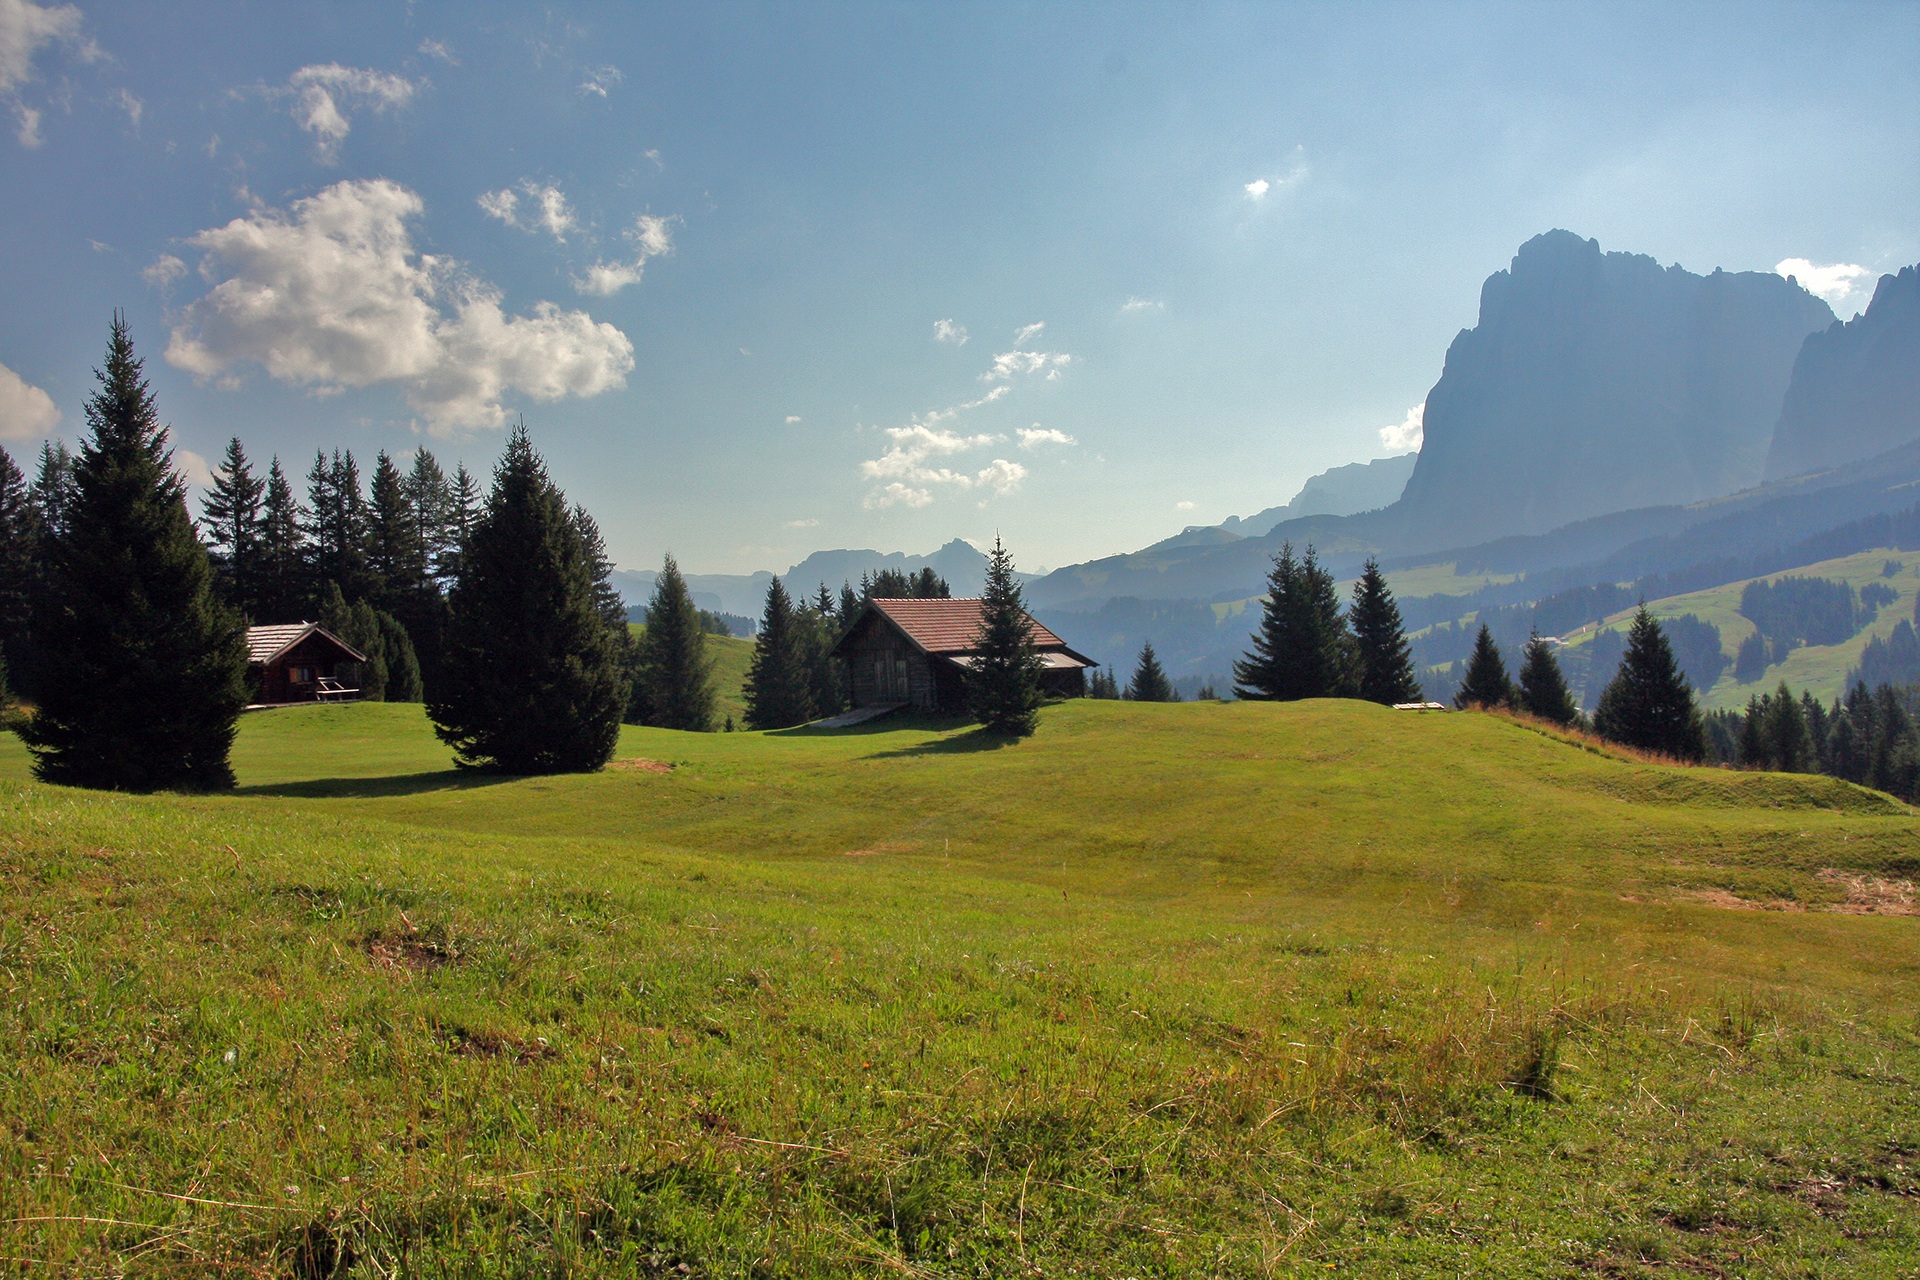
mountainous landforms, nature, mountain, geographical feature, wilderness, mountain range, tree, grassland, pasture, hill, meadow, grass, morning, outdoor recreation, alps, rural area, ridge, landscape, sports, plateau, recreation, walking